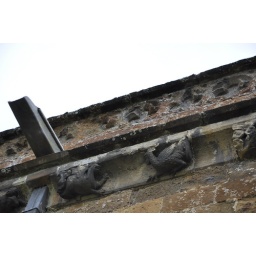
Bloxham north wall corbel table by Banbury school 1340 DSC_0003_01-706